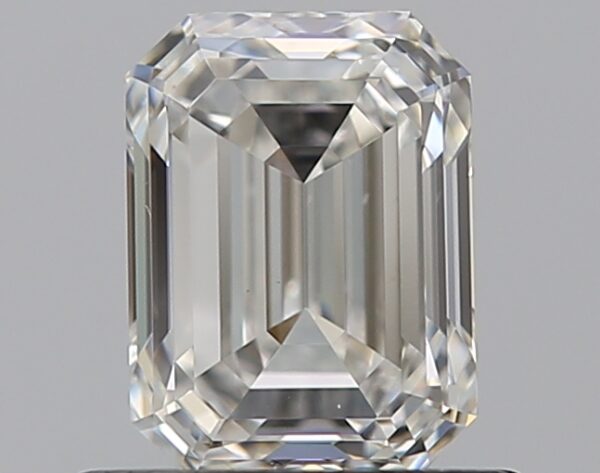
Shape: emerald
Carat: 0.71
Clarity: VS1
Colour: G
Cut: EX
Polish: EX
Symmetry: VG
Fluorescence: N
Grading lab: GIA
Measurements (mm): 5.7 x 4.23 x 2.9